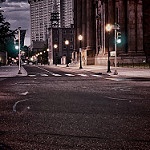
Scene: Outdoor